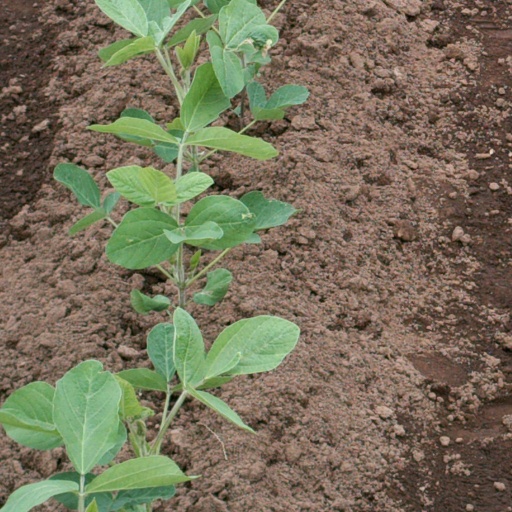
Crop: soybean